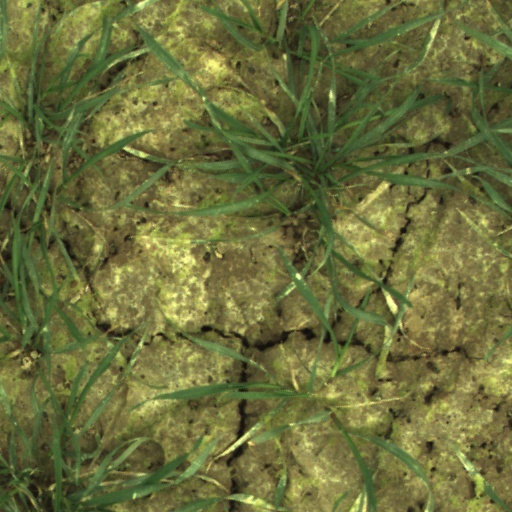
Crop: wheat